Alan Sked

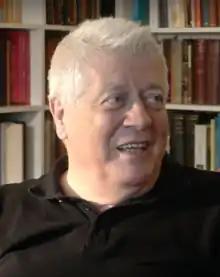
Sked in 2018

Alan Sked (born 22 August 1947) is a British Eurosceptic academic. He founded the Anti-Federalist League (in order to oppose the Maastricht Treaty) and its successor the UK Independence Party (UKIP). He is Professor Emeritus of International History at the London School of Economics and has stood as a candidate in several parliamentary elections.